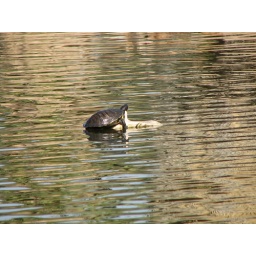
Just sitting in a lake